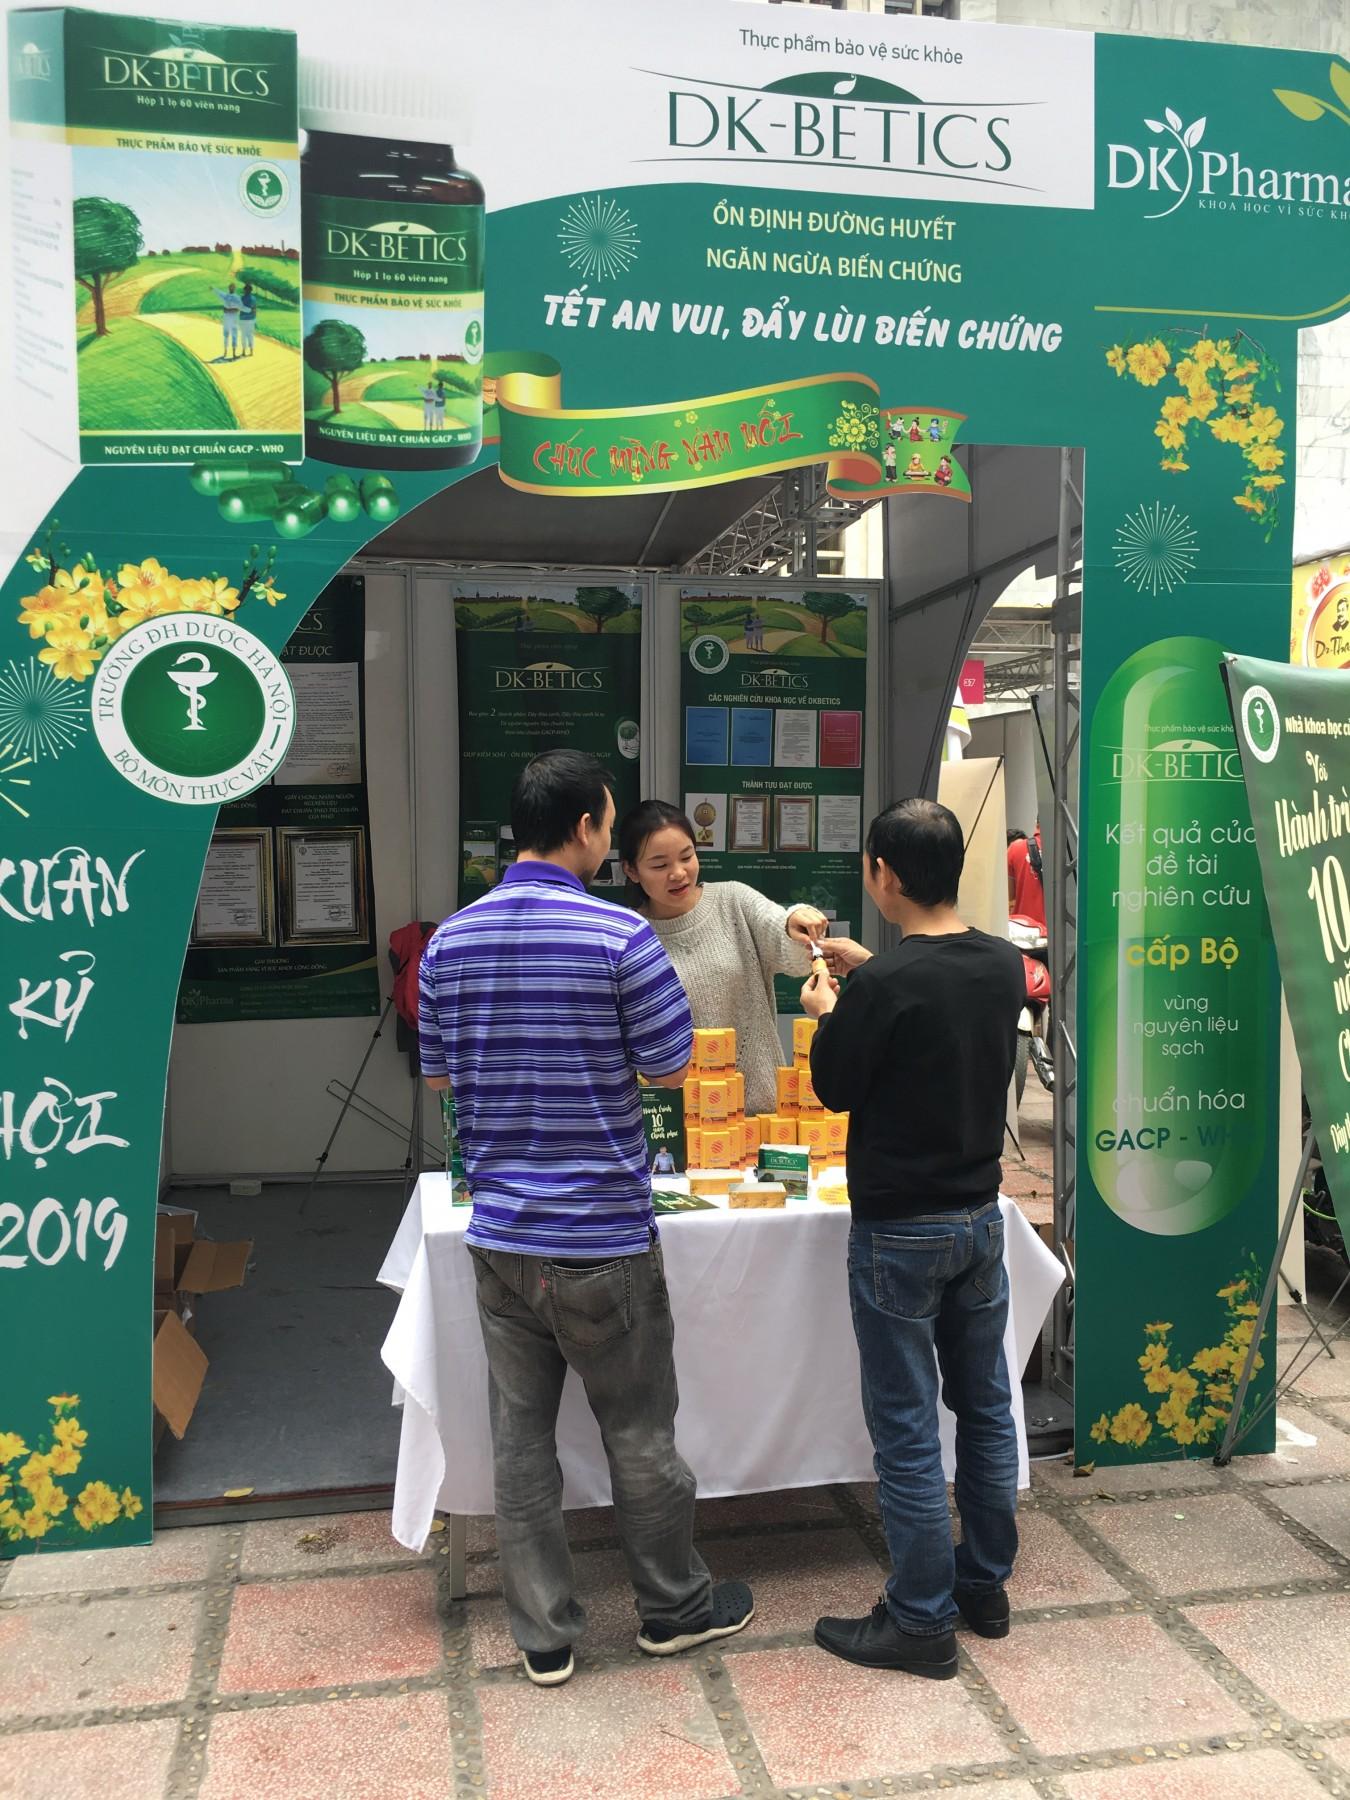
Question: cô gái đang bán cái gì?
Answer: cô gái đang bán thực phẩm bảo vệ sức khỏe